Thorpes

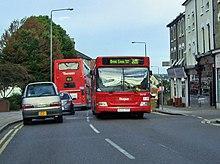
Plaxton Pointer-bodied Dennis Dart SLF on route 326 in Hendon, with Thorpes branding in 2006

Thorpes was a coach operator that diversified into operating bus services under contract to Transport for London in the 1990s. Their Stationlink routes connected London termini using disabled access vehicles, terminating in Paddington. They also started operating mobility routes.